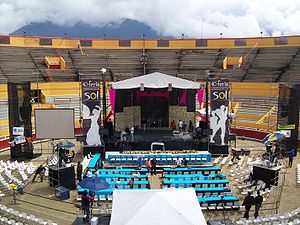
Feria del Sol (Mérida)
Circo Monumental i Mérida under forberedelserne før valget af Reina del Sol
Feria del Sol, også kaldt Carnaval Taurino de America er en kendt kulturel festival, der afholdes hvert år i Mérida i Venezuela.